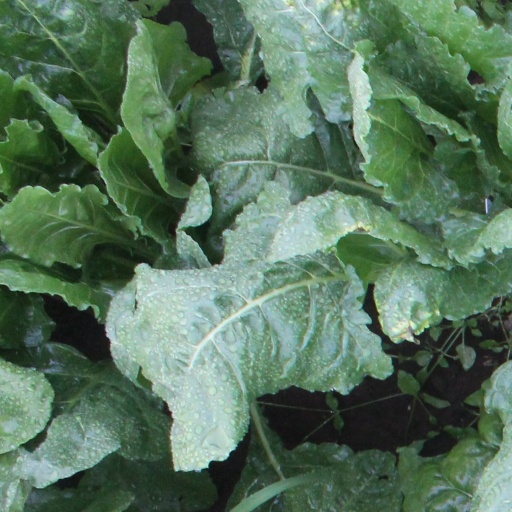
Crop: sugar beet